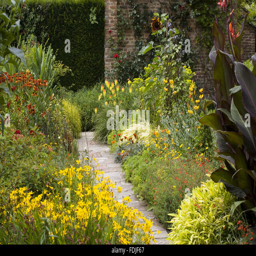
bright colours in high summer